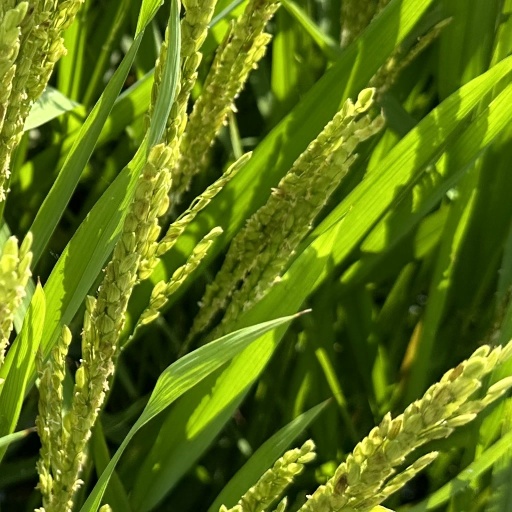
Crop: rice